Dolbeau-Mistassini

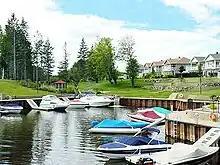
Marina in Dolbeau-Mistassini

A symbol of the Lac Saint-Jean region, the blueberry is celebrated during this festival every year between August 3 and 7. Festivities include exhibitions, animation, performances, giant games, blueberry contests, a parade by night, and the baking of a giant blueberry pie. It is celebrated in August, the month which blueberries are picked up in blueberry fields.